Answer in natural language. Which point is closer to the camera taking this photo, point A  or point B? Choose between the following options: B or A
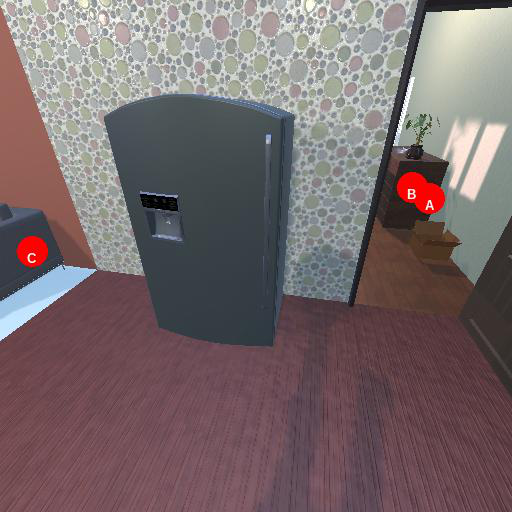
<answer>A</answer>